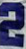
Number: 2